2006 Nepalese revolution

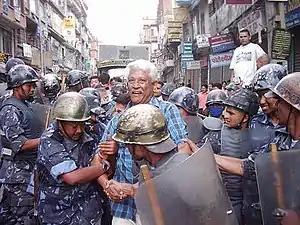
King Gyanendra arrested prominent leaders including the Nepali Congress spokesperson Arjun Narasingha K.C.—shown above being taken to the central jail.

The 2006 Nepal revolution also known as the Democracy Movement ( "Jana Andolan II"). It was a political movement that was opposed to Nepal's monarchy system under King Gyanendra. The movement was the second protest against the monarchy, following the first revolution.